Walker (mobility)

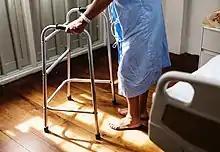
A woman supporting her weight using a walking frame without wheels

The person walks with the frame surrounding their front and sides and their hands provide additional support by holding on to the top of the sides of the frame. Traditionally, a walker is picked up and placed a short distance ahead of the user. The user then walks to it and repeats the process. With the use of wheels and glides, the user may push the walker ahead as opposed to picking it up. This makes for easier use of the walker, as it does not require the user to use their arms to lift the walker. This is beneficial for those with little arm strength.